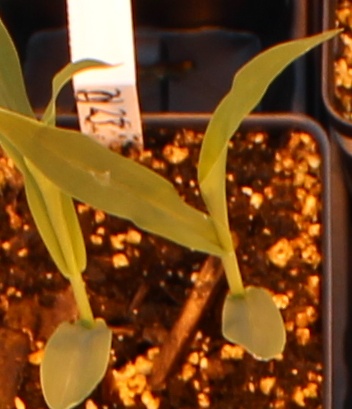
Label: Corn